Aksharangal

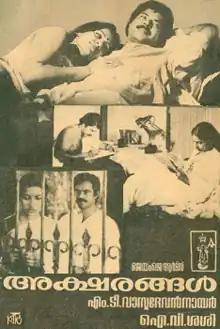
Promotional Poster designed by Kitho

Aksharangal is a 1984 Indian Malayalam-language film directed by I. V. Sasi and produced by Rosamma George. The film stars Mammootty, Bharath Gopi, Seema and Suhasini. The film has musical score by Shyam.